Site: brandenburg
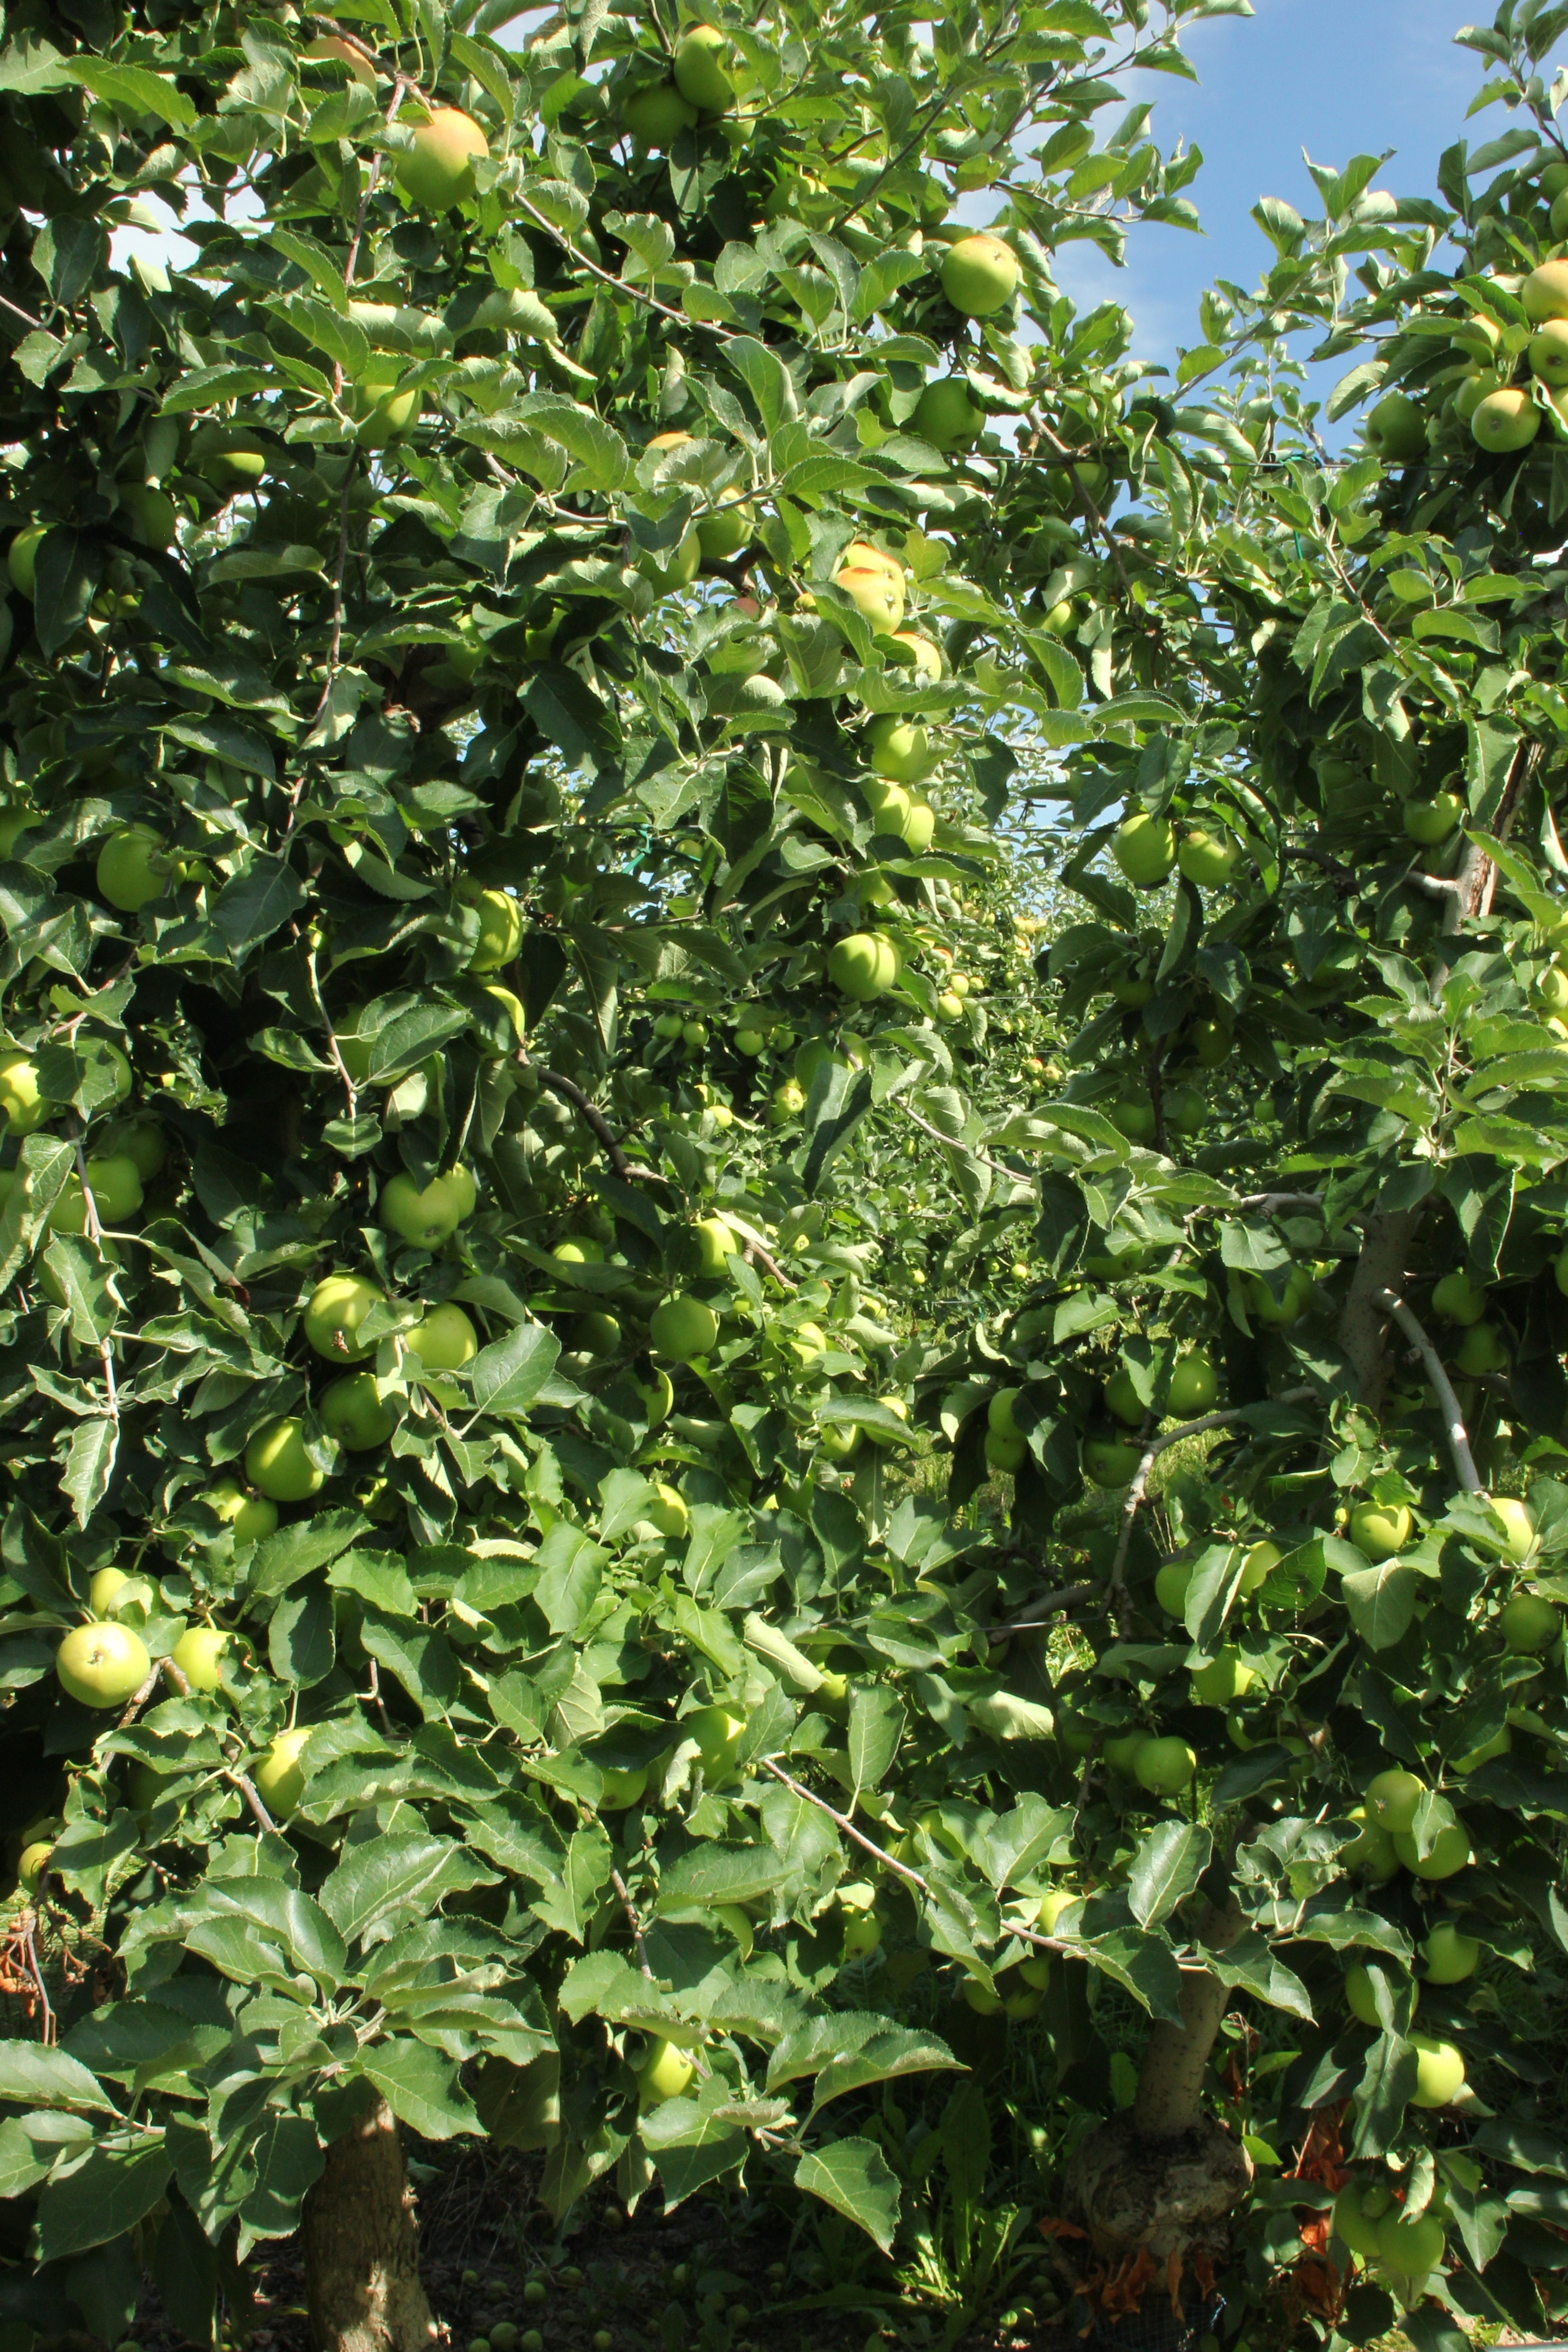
Growth stage (BBCH 77): Development of fruit